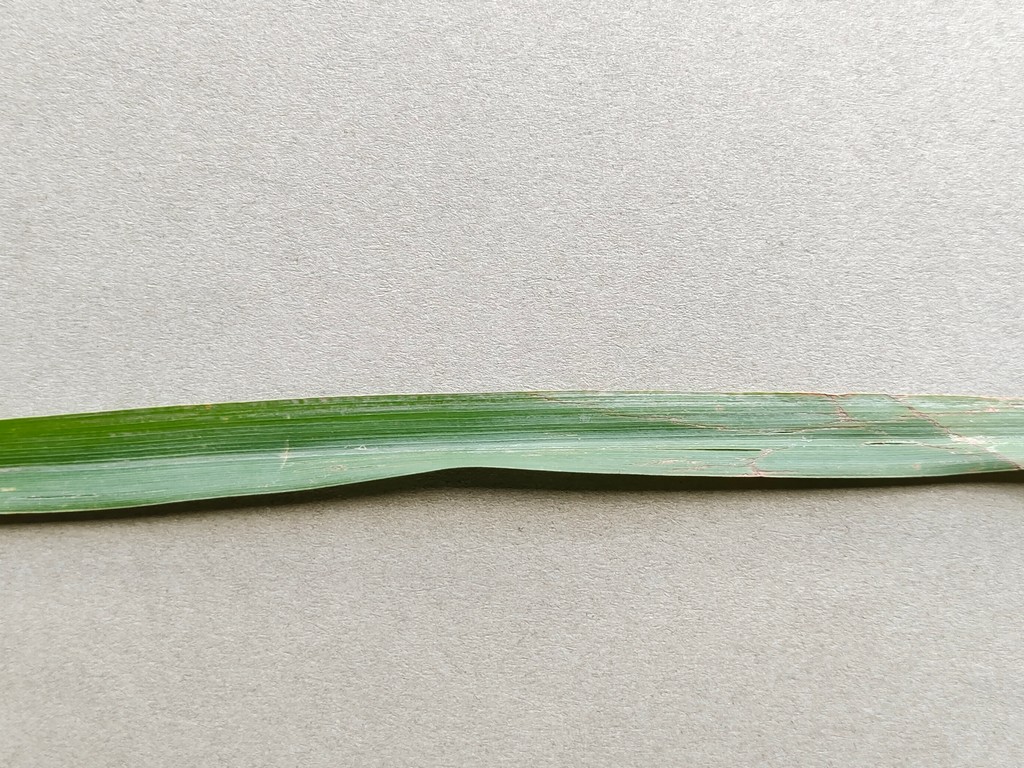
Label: Unhealthy